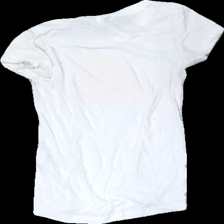
View: back
Type: T-shirt
Category: Children
Brand: Adidas
Colors: White, Pink
Material: 54% cotton, 46% polyester
Pattern: Logo print
Cut: Regular, C-collar
Size: M
Season: All
Price range: <50
Recommended usage: Export
Comment: washed out, crooked seam